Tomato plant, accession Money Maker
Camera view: tilt-top (135 deg); turntable rotation: 0 degrees
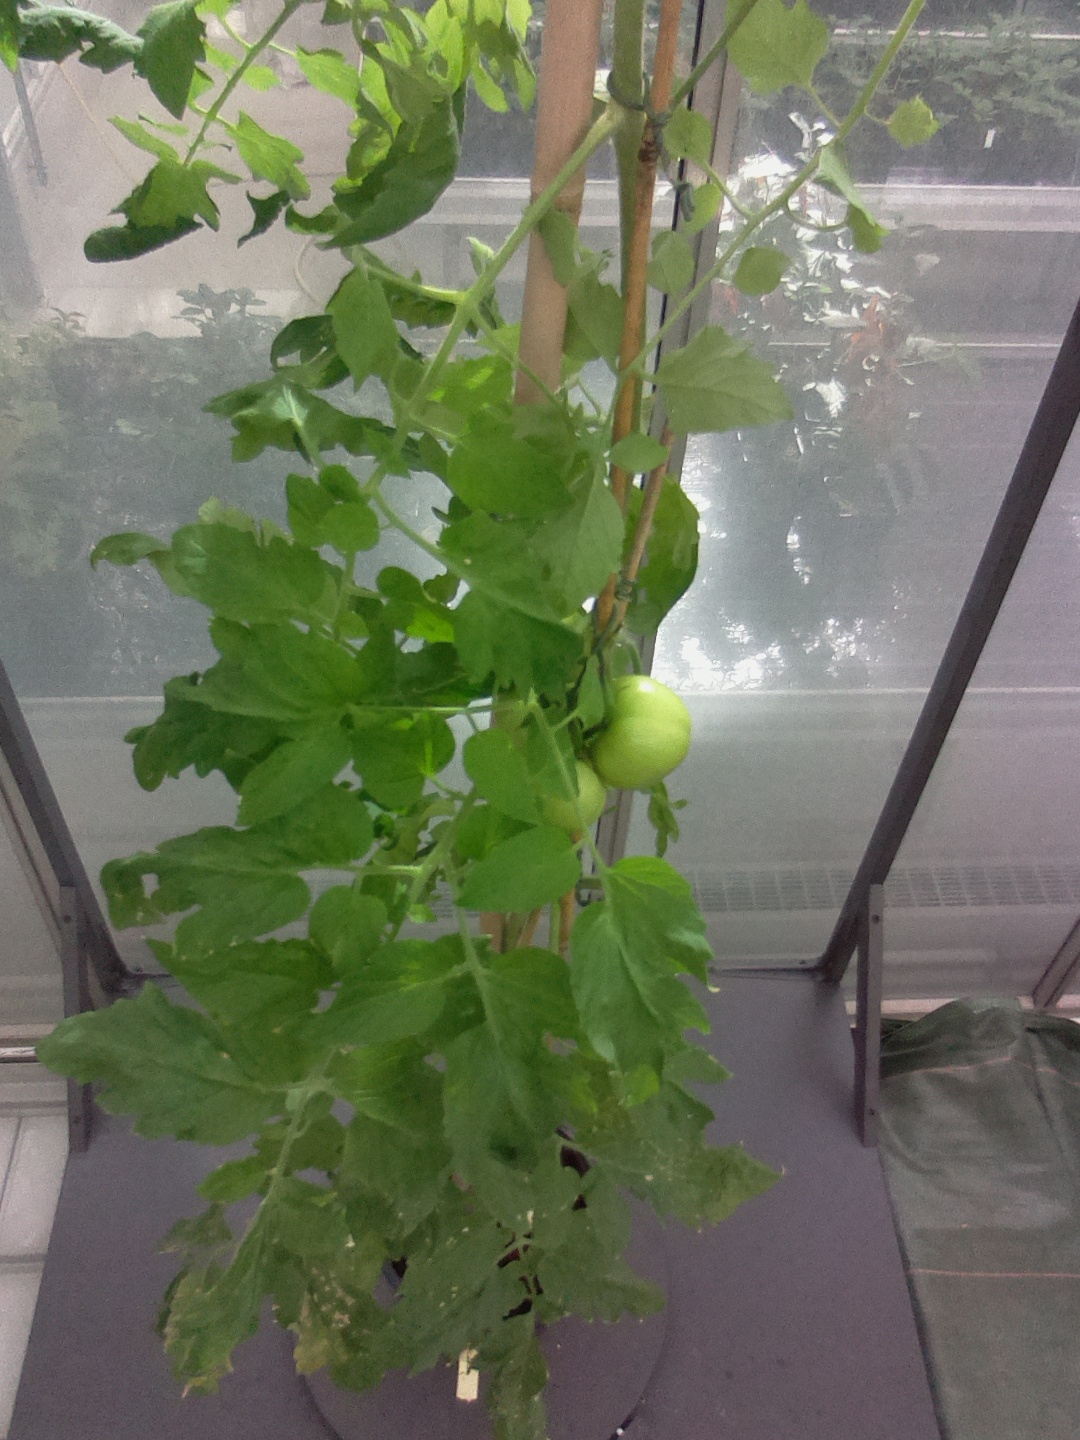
BBCH growth stage 77: 70%-80% of final fruit size